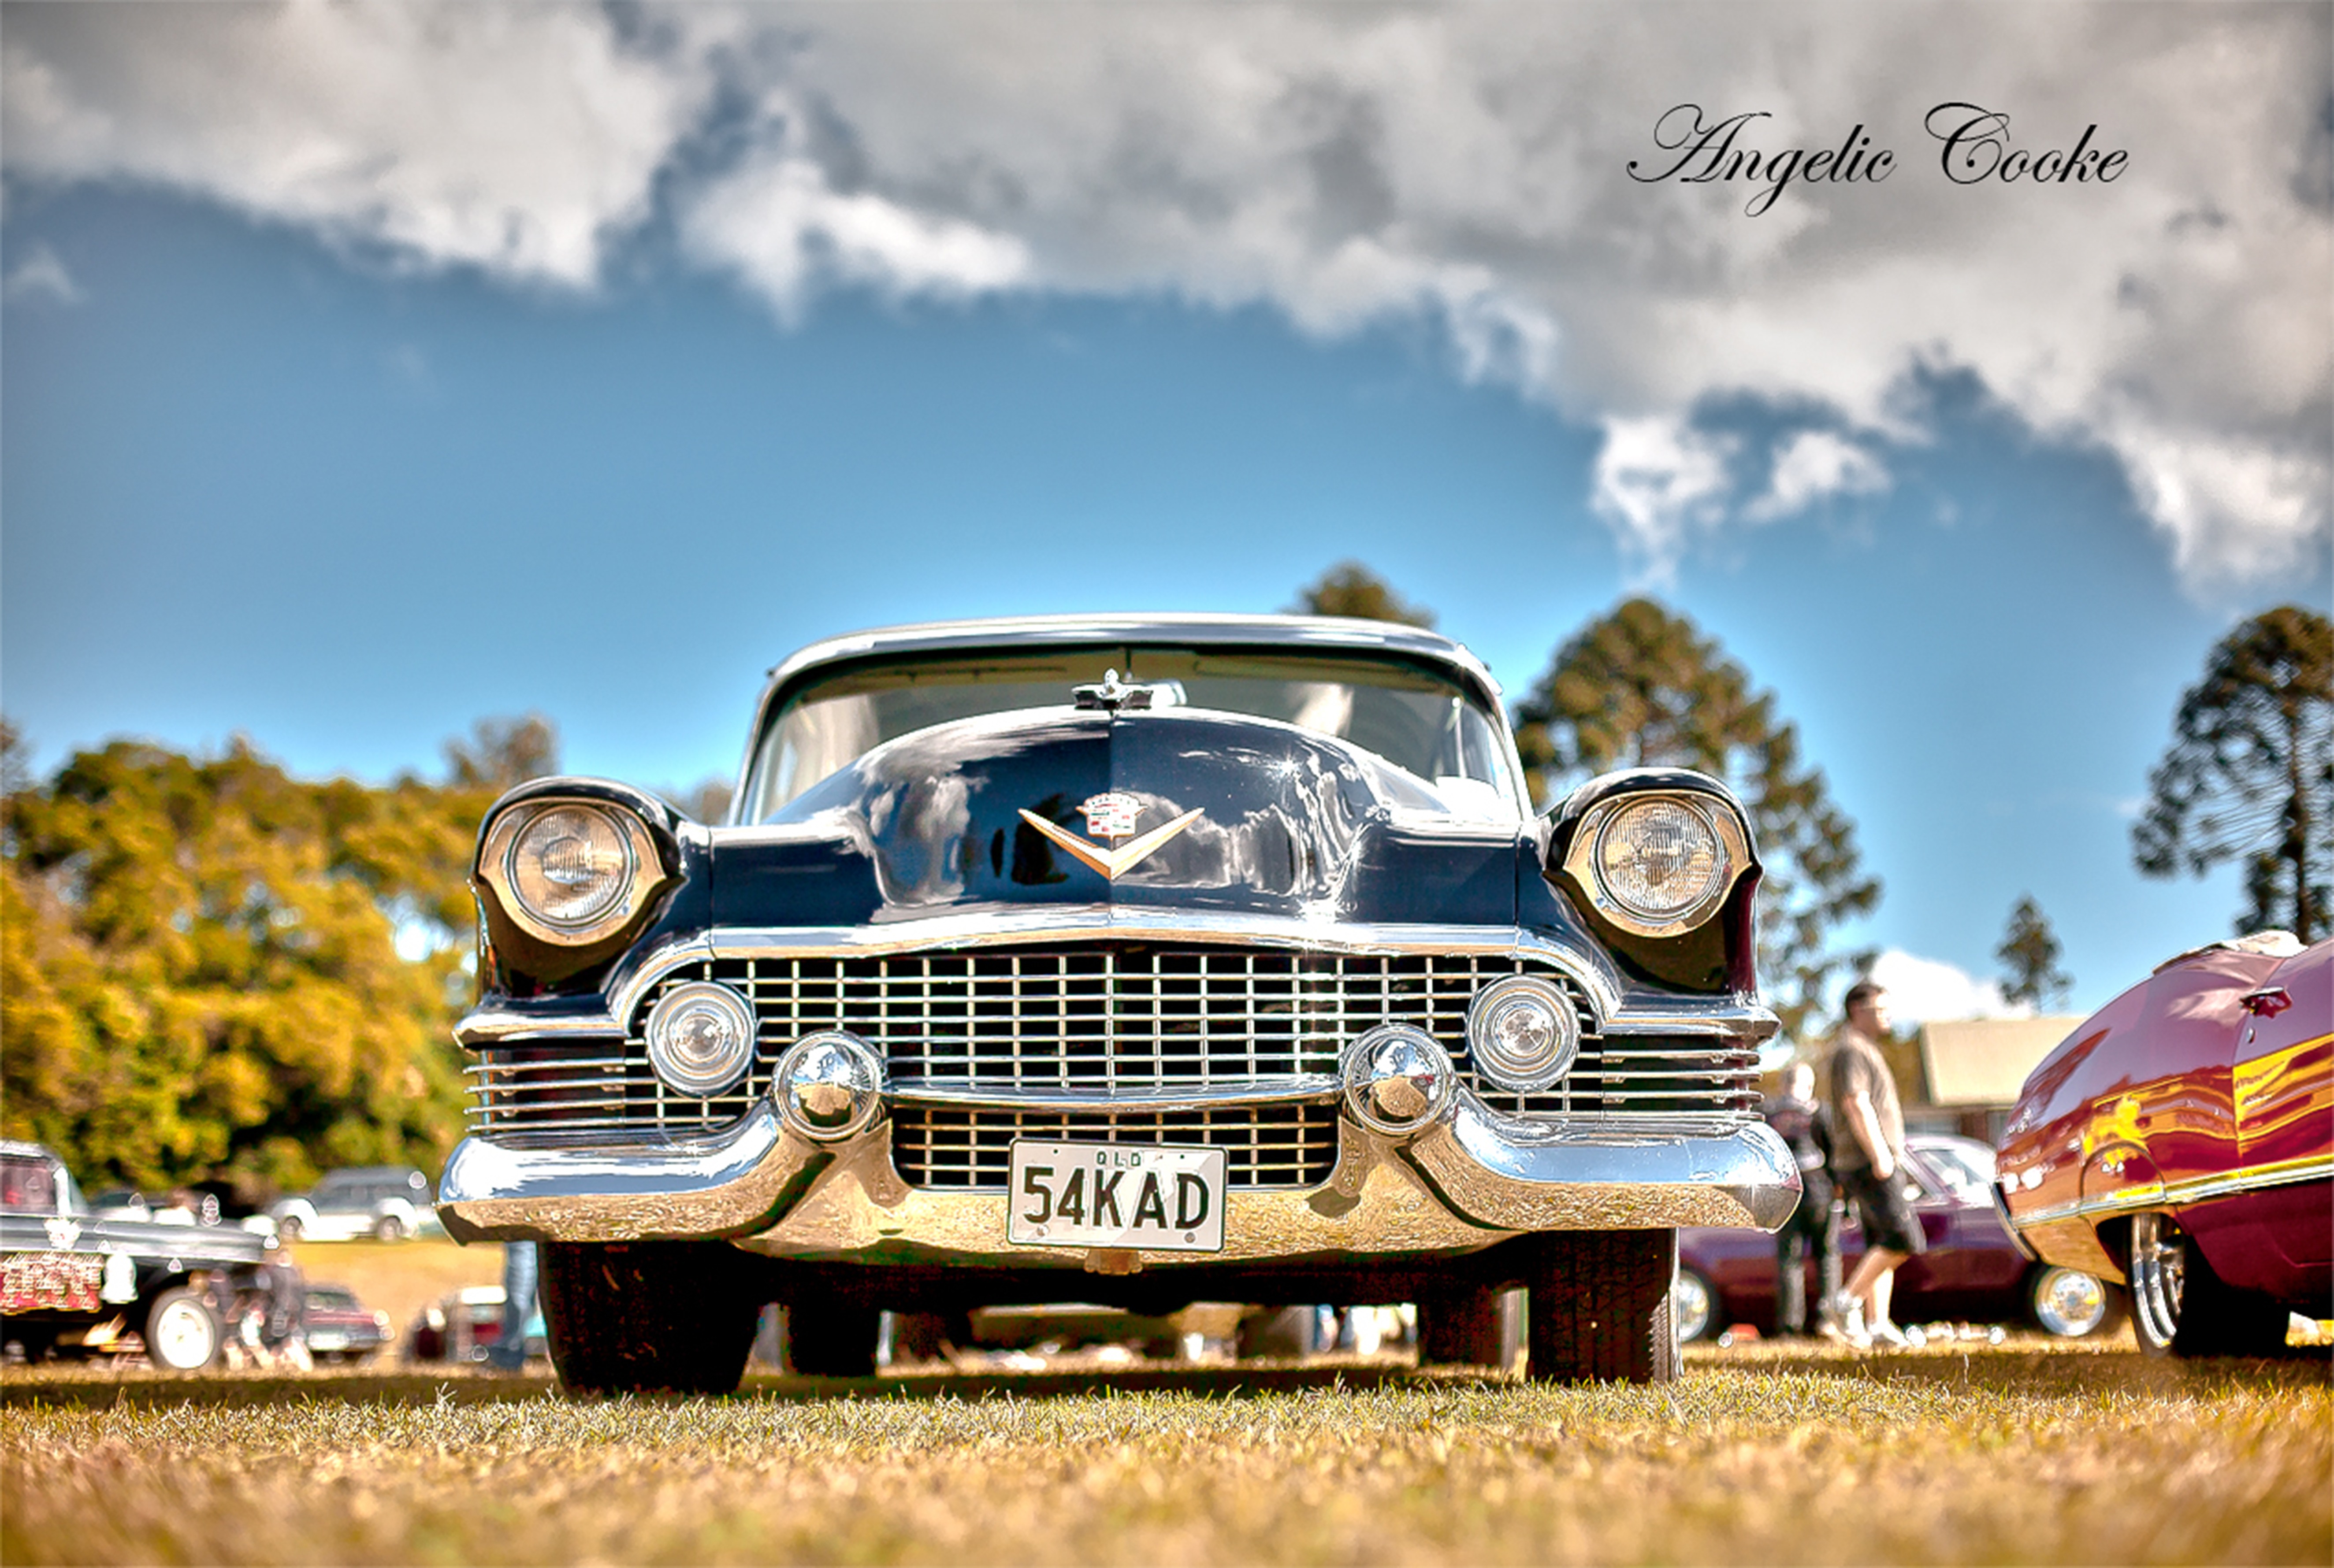
car, vintage, vehicle, classic car, motor vehicle, vintage car, automobiles, classic, classic cars, vintage automobiles, land vehicle, automobile make, automotive design, luxury vehicle